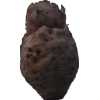
Label: celery